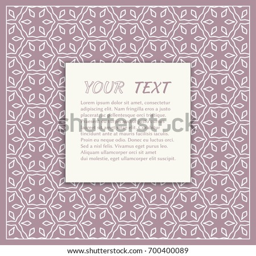
abstract line seamless geometric pattern with panel for the text .